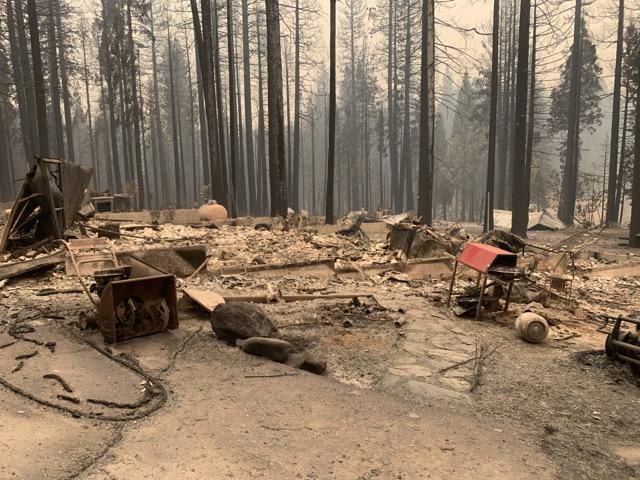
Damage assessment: destroyed